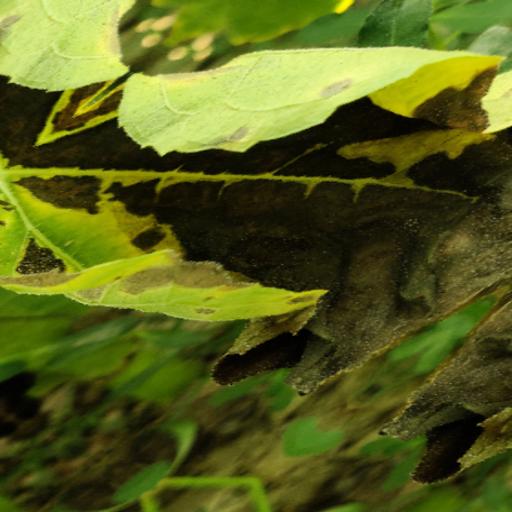
Label: Leaf_scars